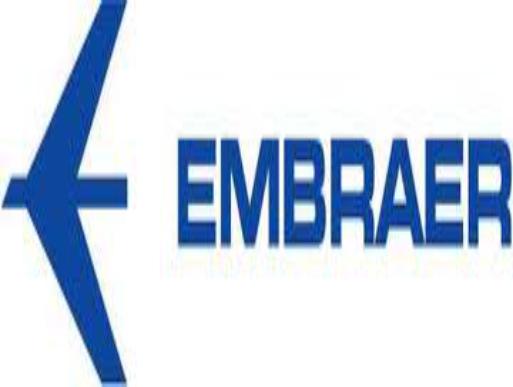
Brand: Embraer
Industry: Transportation